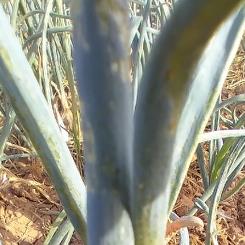
Crop: Onion
Condition: alternaria-d